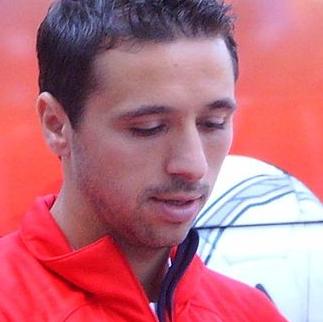
Age: 26